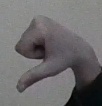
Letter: waw